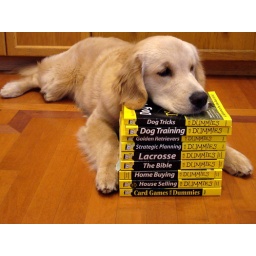
&amp;quot;Make a photograph that features the color yellow in some way or another.&amp;quot;Zachary's Strategic Planning book reappears...Explore: #121